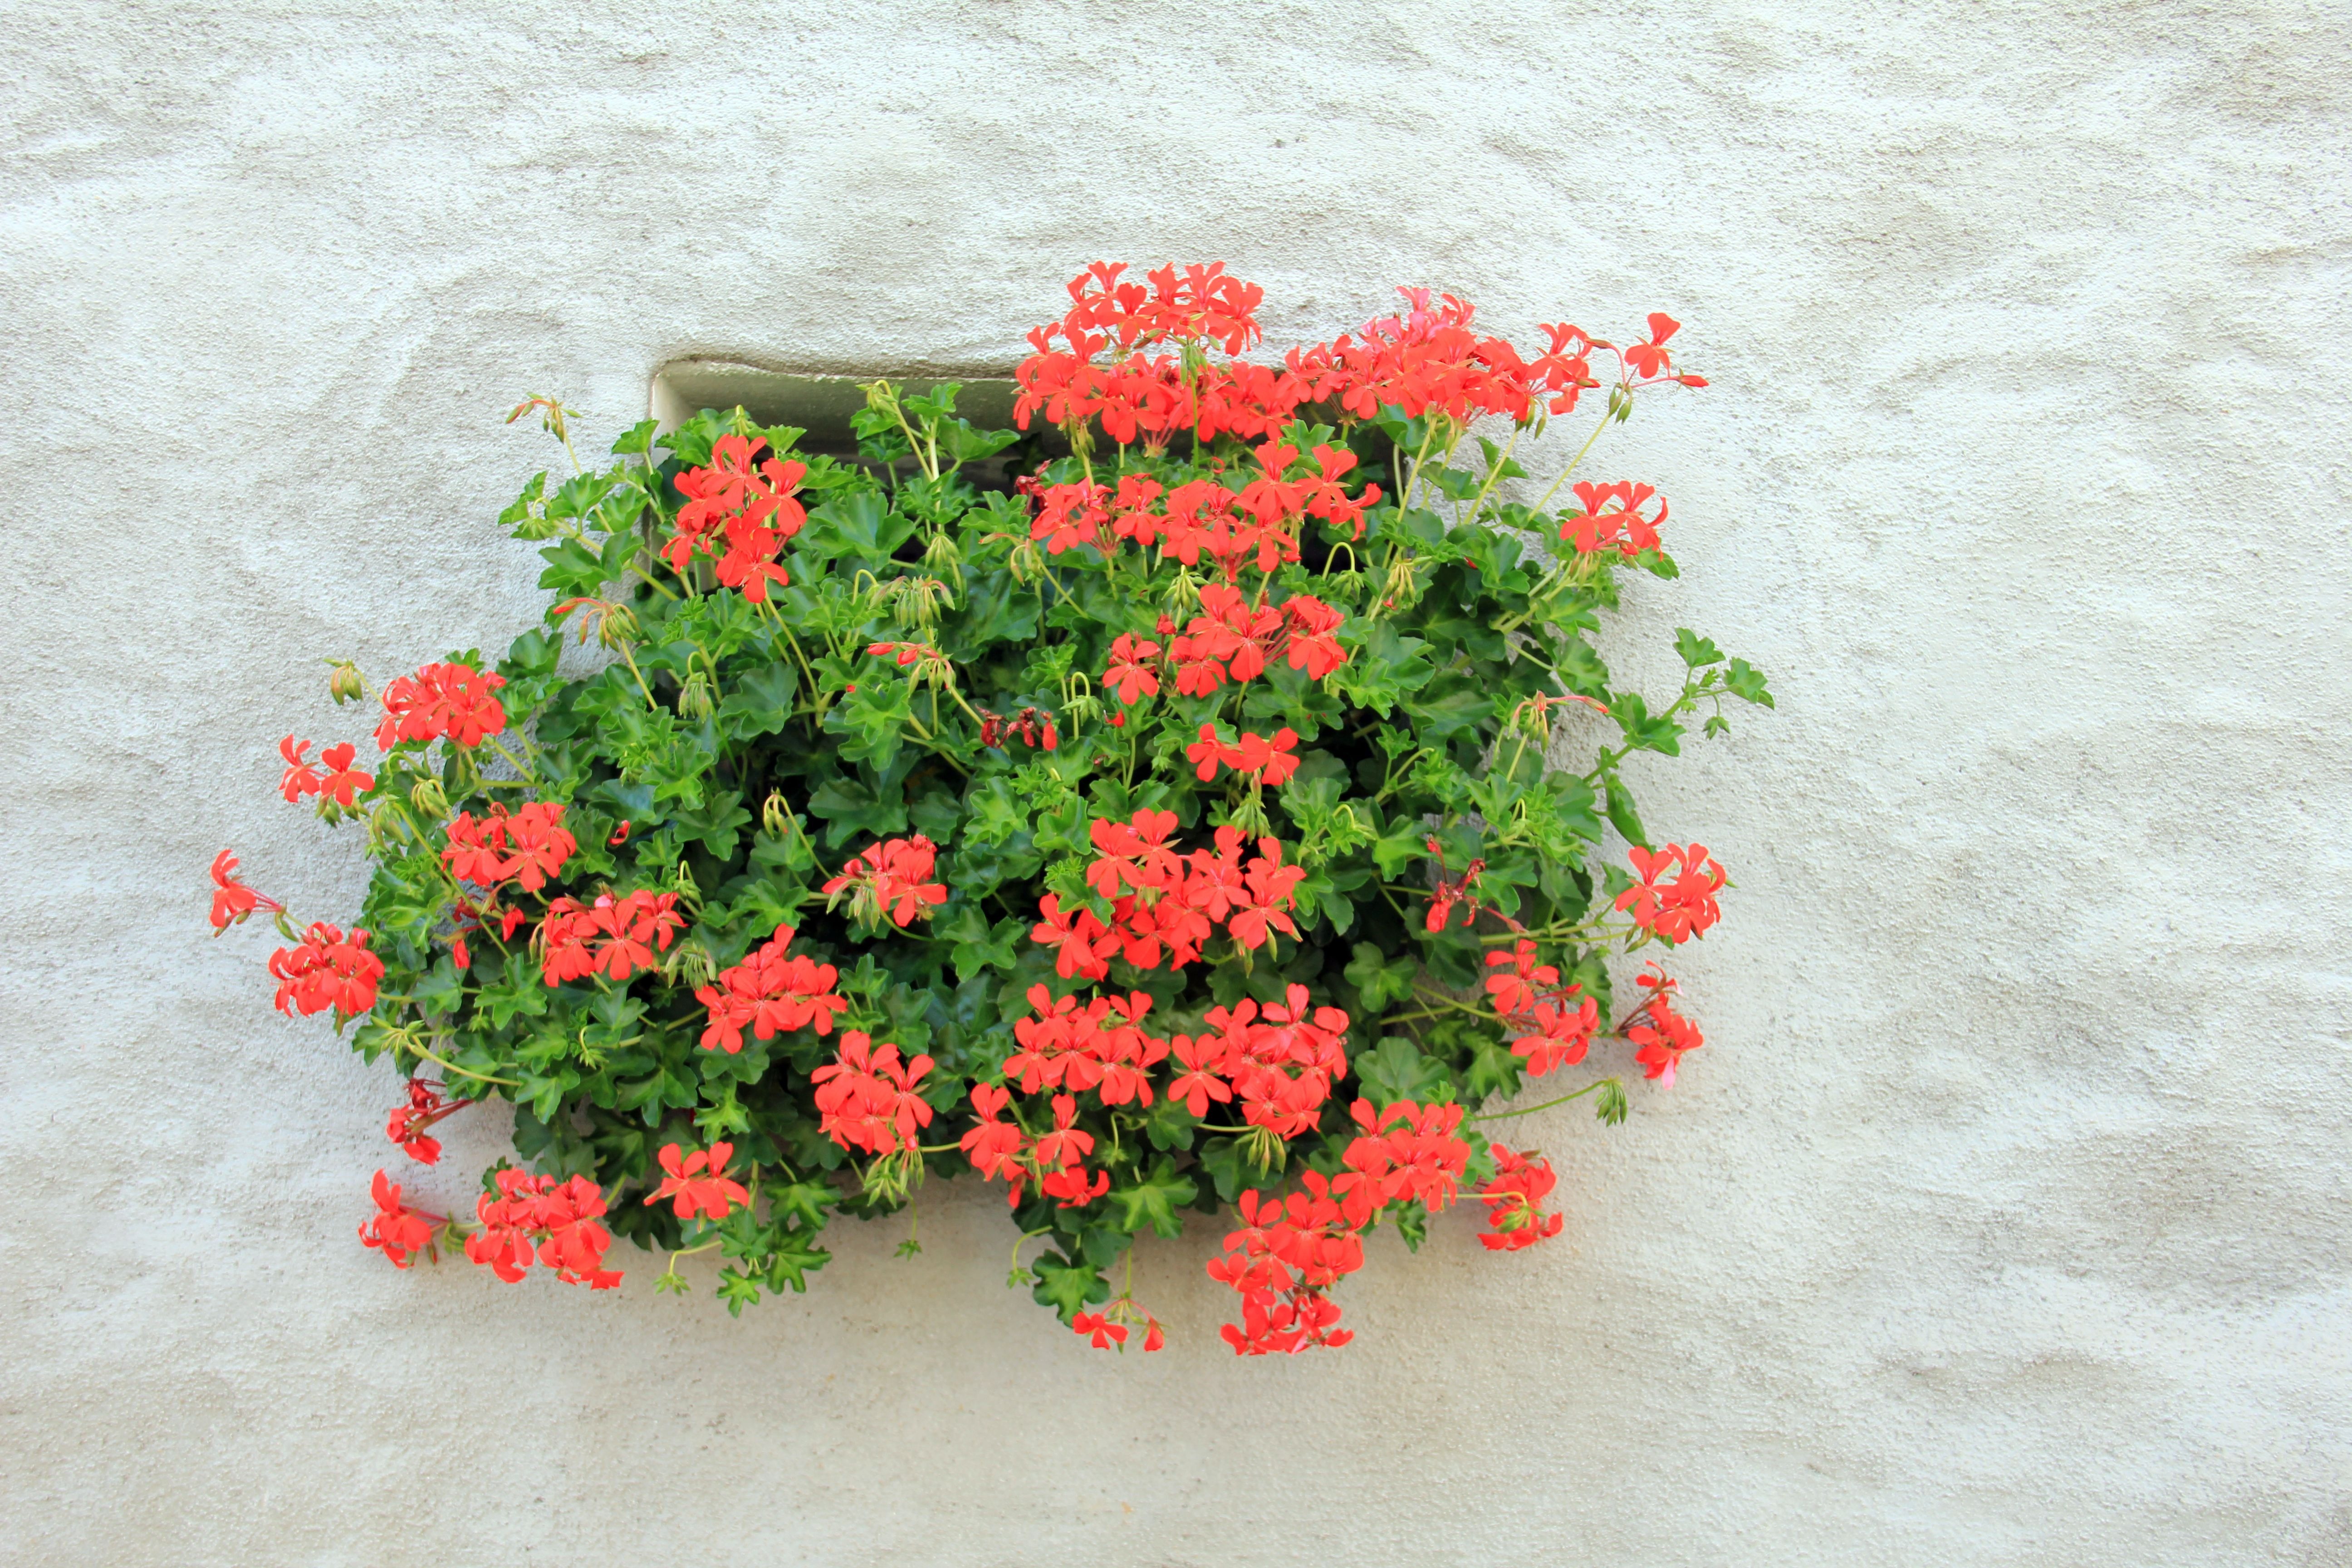
plant, leaf, flower, petal, window, red, herb, flora, flowers, geranium, shrub, floristry, flowering plant, garden roses, flower bouquet, floral design, annual plant, land plant, flower arranging, slope geranien